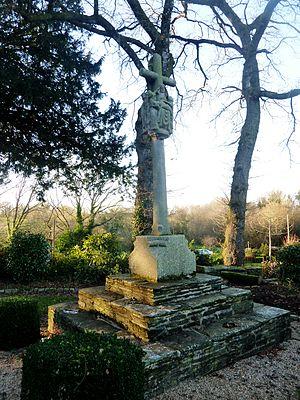
Châteauneuf-du-Faou
Le Moustoir est un village de la commune de Châteauneuf-du-Faou, dans le Finistère, en France. La chapelle située dans ce village était avant la Révolution le centre d'une trève de la paroisse de Châteauneuf-du-Faou.
Châteauneuf-du-Faou [ʃatonœf dy fu] est une commune du département du Finistère, dans la région Bretagne, en France. La localité est baignée par l'Aulne, important fleuve côtier breton.